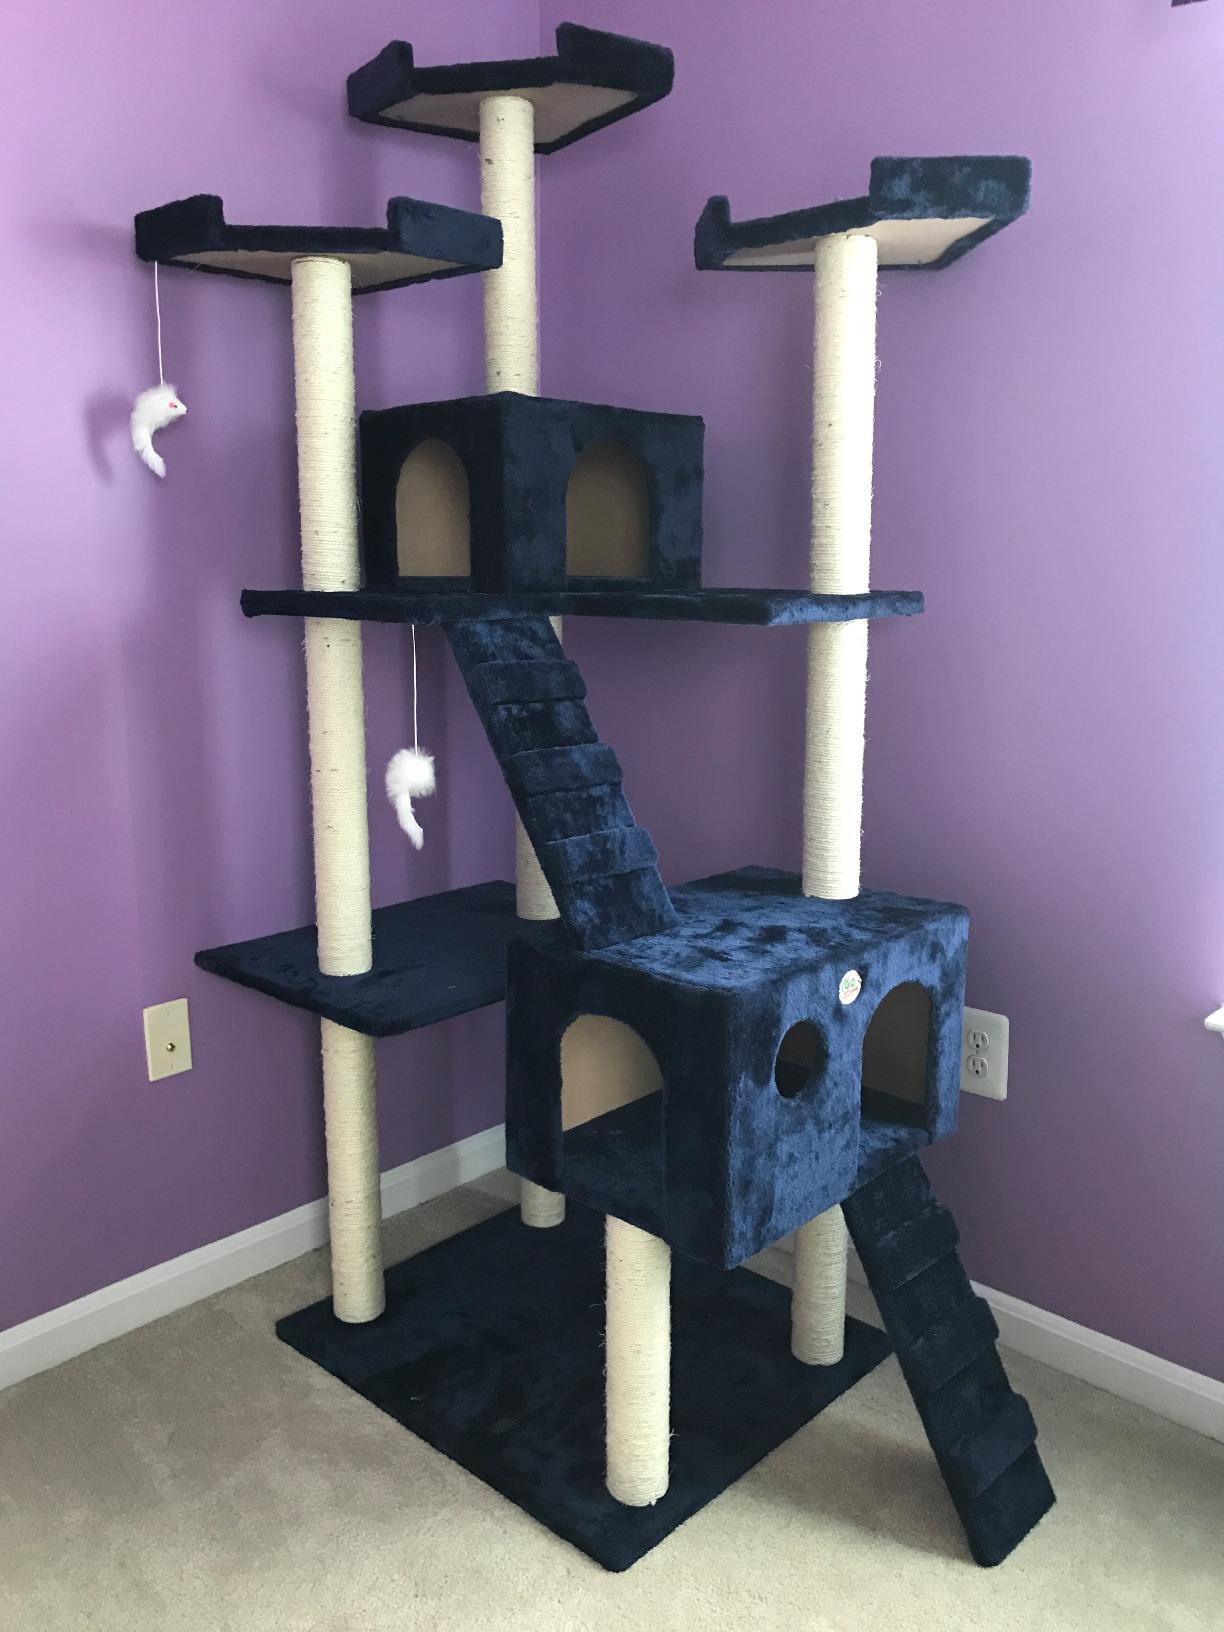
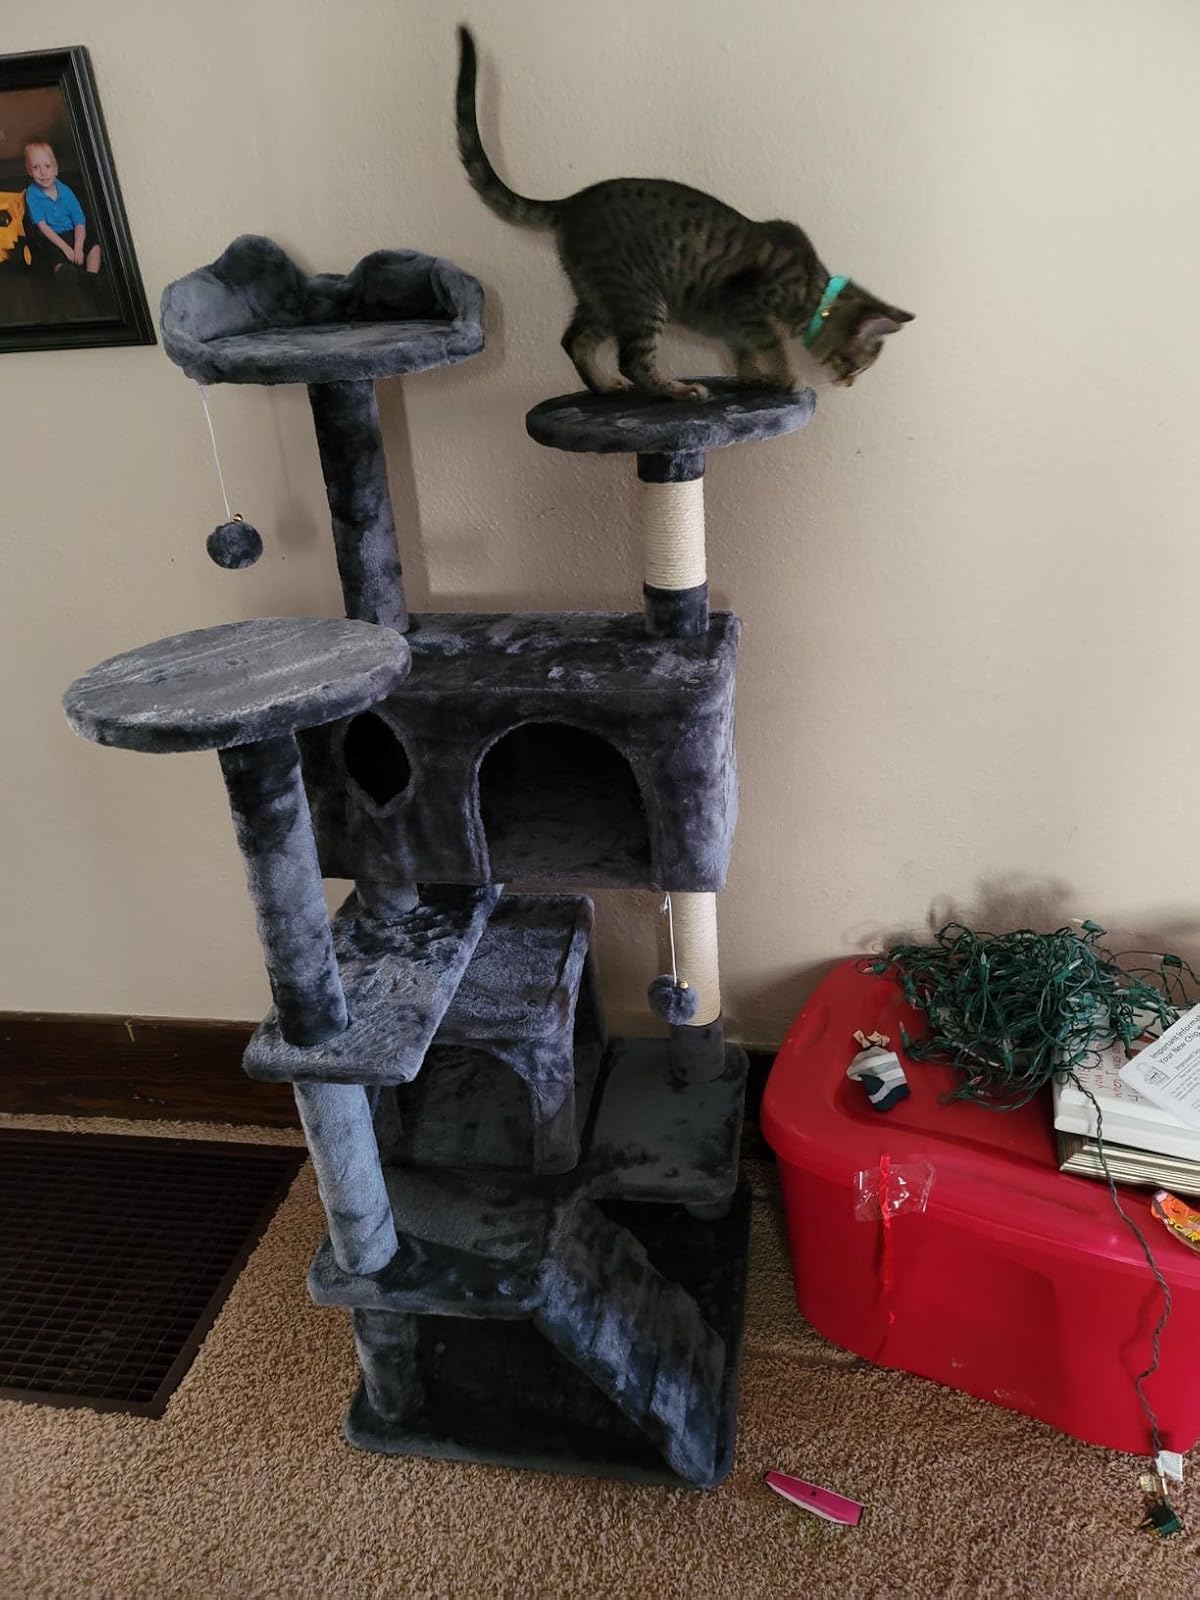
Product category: items_cat tree
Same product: no